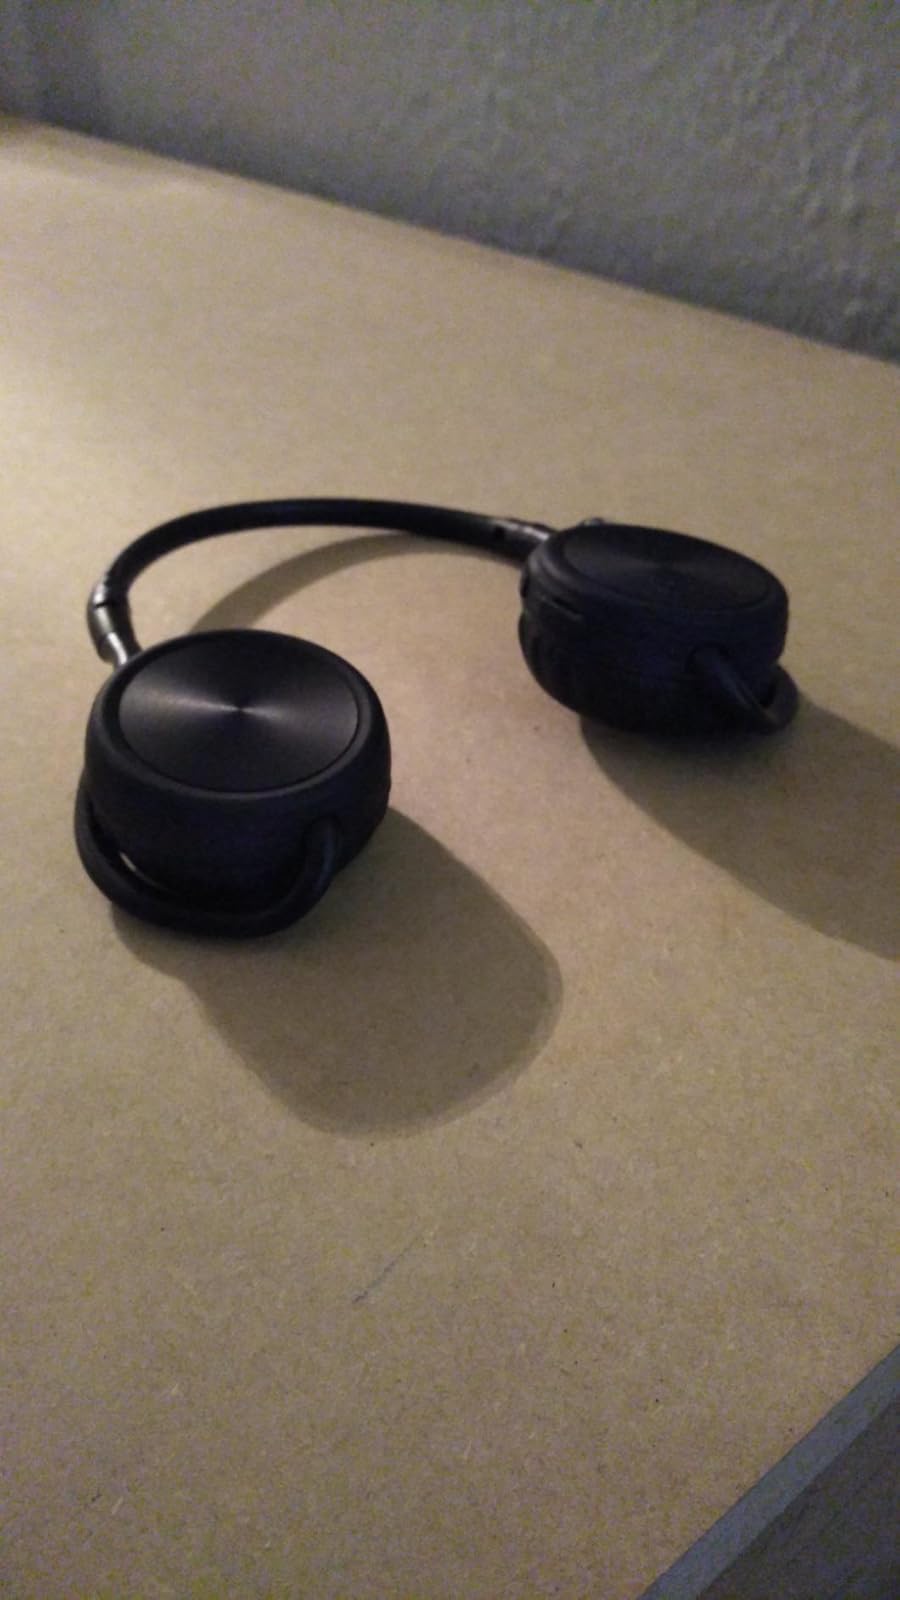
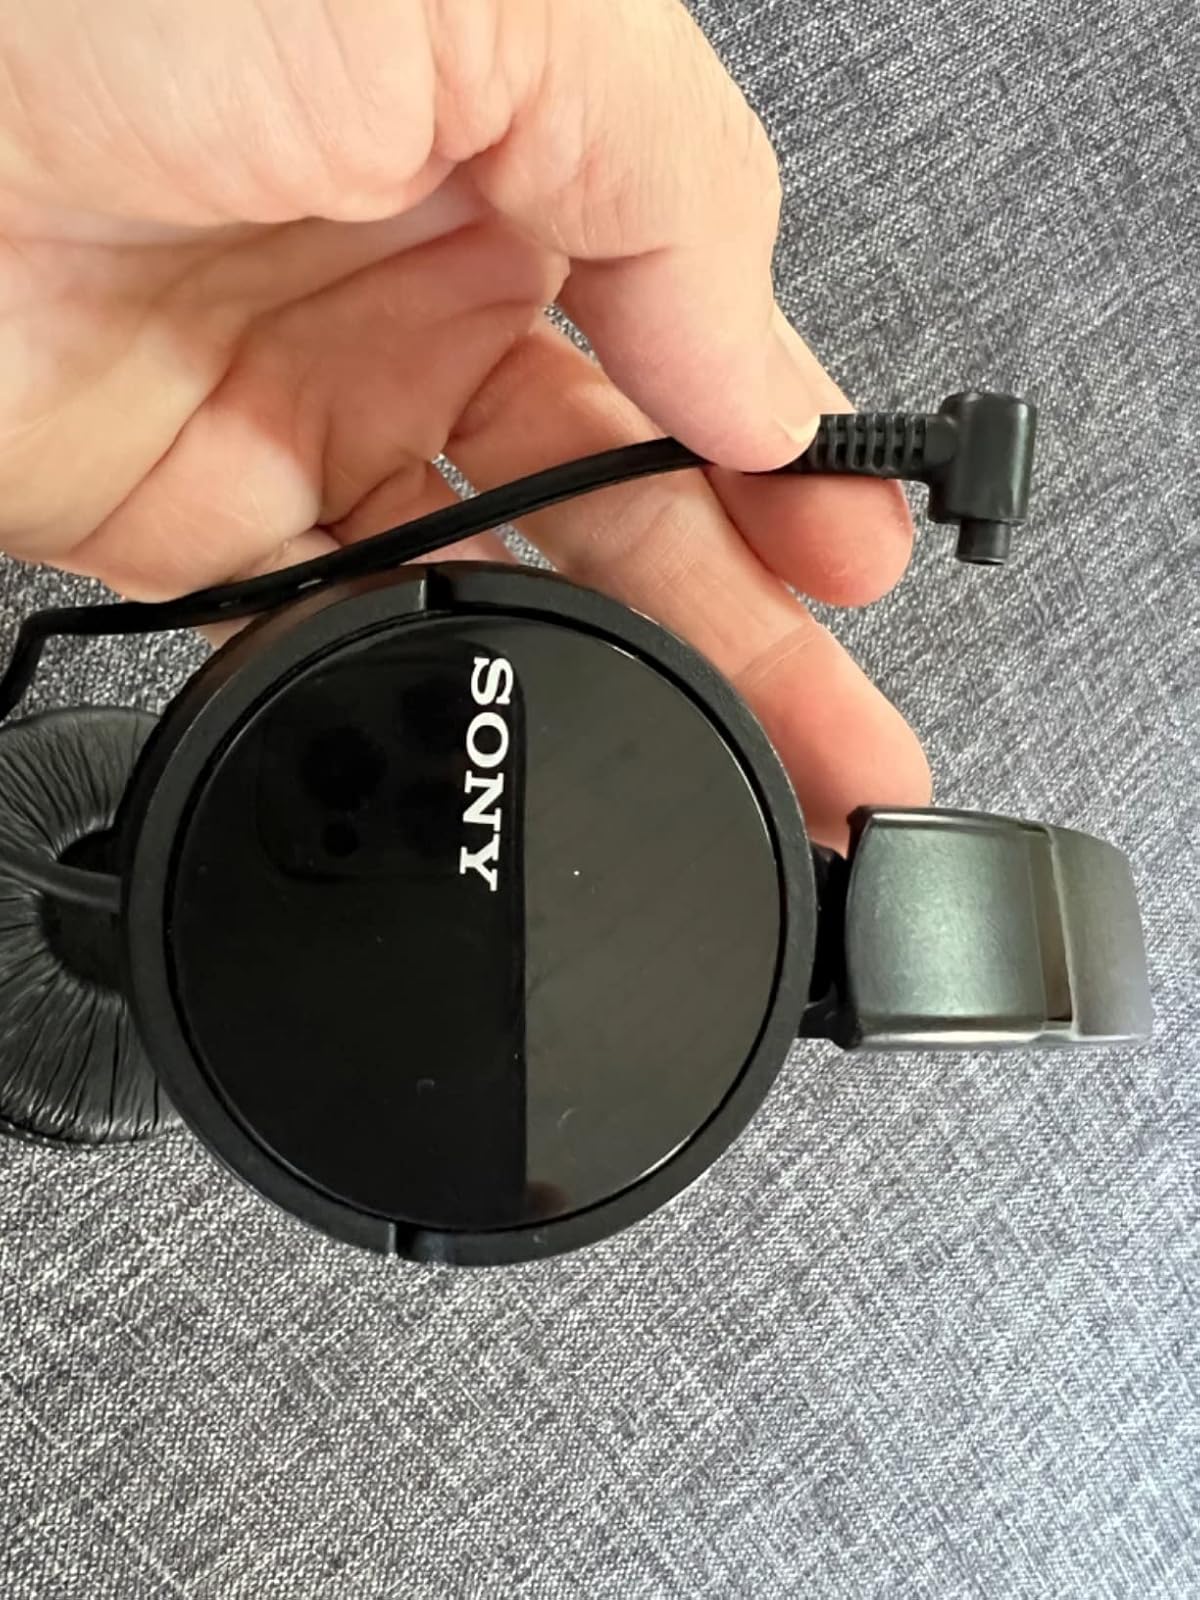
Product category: headphones
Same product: no